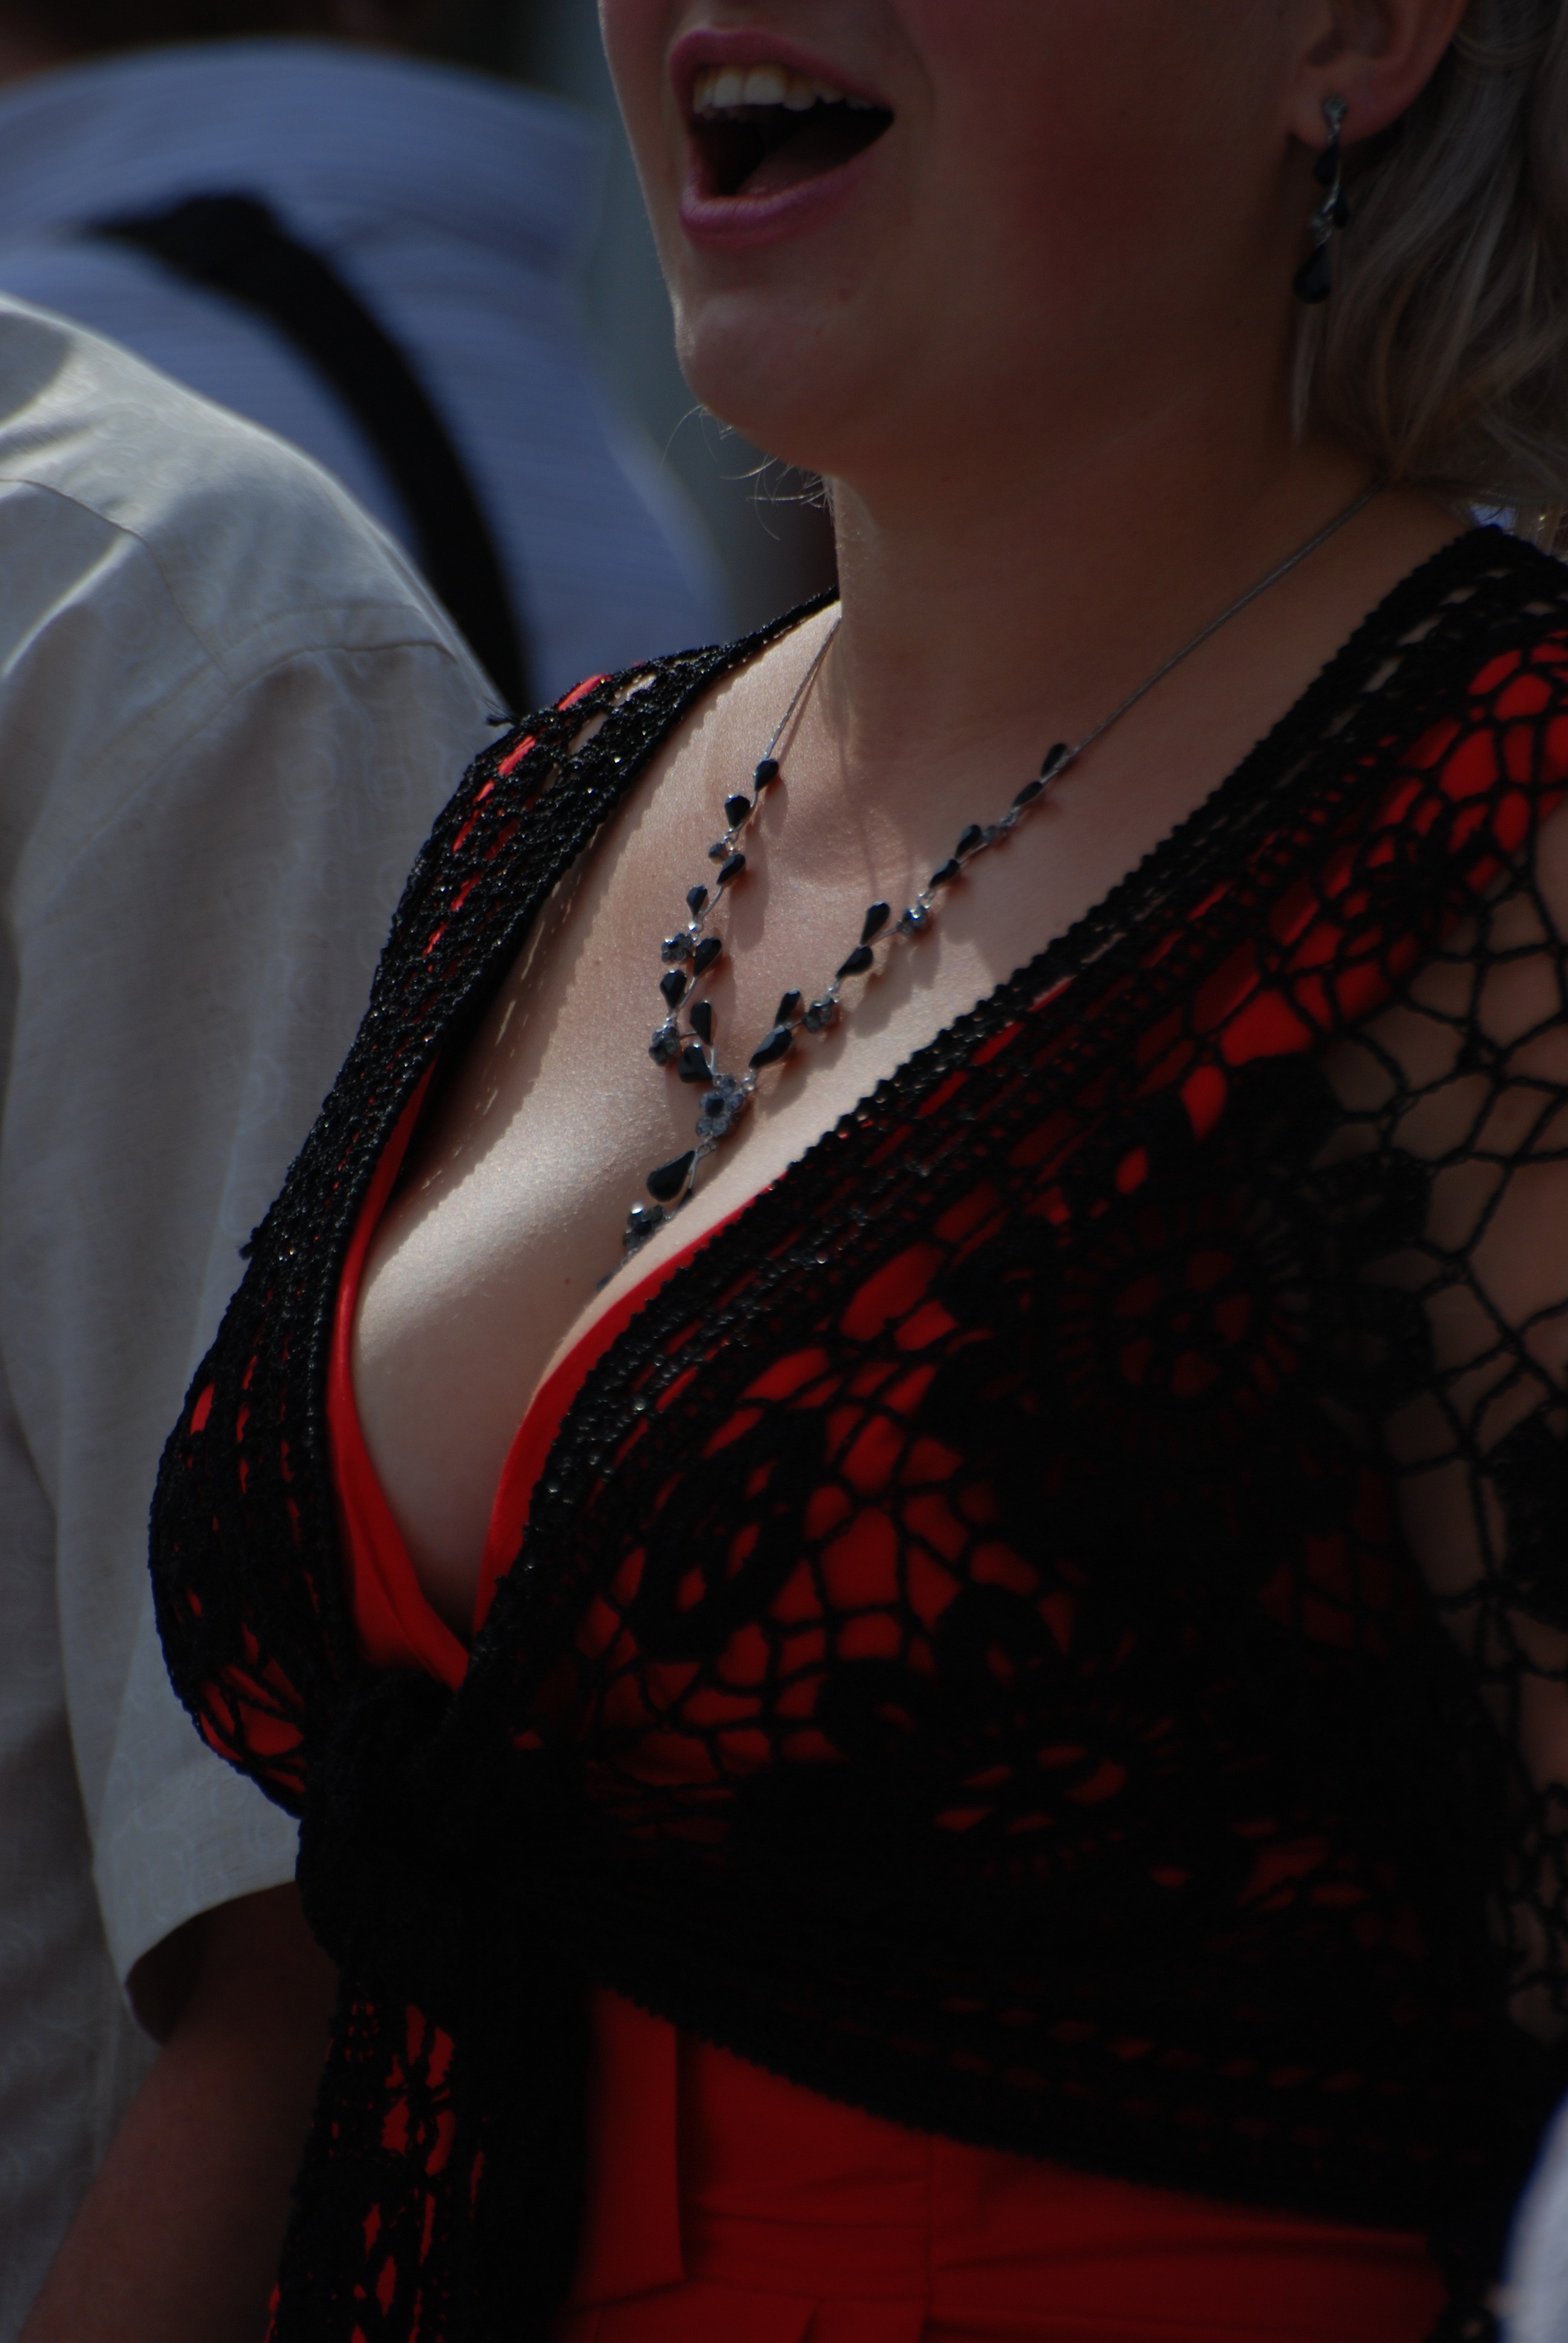
person, people, girl, woman, street, city, cityscape, model, red, fashion, nikon, clothing, black, lady, hairstyle, human body, lingerie, candid, girls, cool image, dress, beauty, moscow, russia, d80, cityscapes, moskau, nikond80, moscou, photo shoot, undergarment